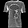
Label: T - shirt / top